2019 Marrakesh ePrix

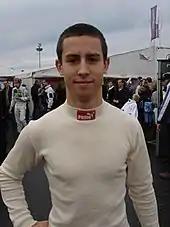
Alexander Sims "(pictured in 2009)" attributed the clash with his teammate António Félix da Costa to an inter-team communication breakdown.

BMW Andretti personnel convened immediately after the race to discuss the collision with Félix da Costa and Sims. Félix da Costa apologised to the team, expressed contrition to the press, and conceded Sims was faster than him: "I'm sorry - that's a mistake and a mistake coming from me only. [It's] terribly frustrating in this story because we lost a win, we lost a one-two, and even if it was just me, Alex could have won the race. But because of that, I denied him the win, denied the team a one-two. I'm feeling very bad for myself." Sims attributed the contact to an intra-team communication breakdown and refused to apportion blame. He additionally stated to the media he did not wish to challenge Félix da Costa because he was conserving electrical energy and was attempting to maintain the gap over the rest of the field. Jens Marquardt, director of BMW Motorsport, said that any similar incidents would not re-occur in the future and the team would learn over the rest of the season. Griffiths later emphasised a priority scenario was non-existent over favouring one driver over the other and praised Félix da Costa for accepting responsibility for the accident.